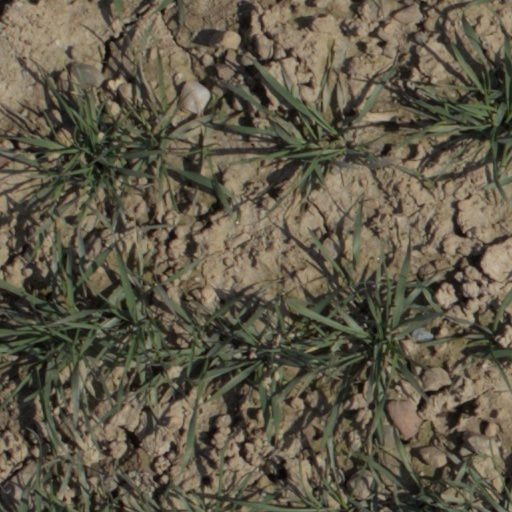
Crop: wheat